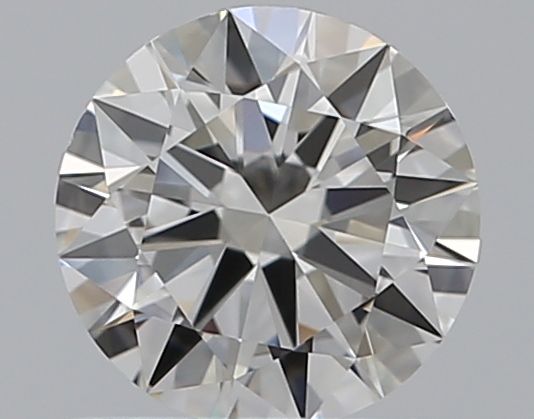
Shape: round
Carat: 0.57
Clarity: VVS2
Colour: H
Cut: EX
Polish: EX
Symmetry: EX
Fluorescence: M
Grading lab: GIA
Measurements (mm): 5.42 x 5.44 x 3.19